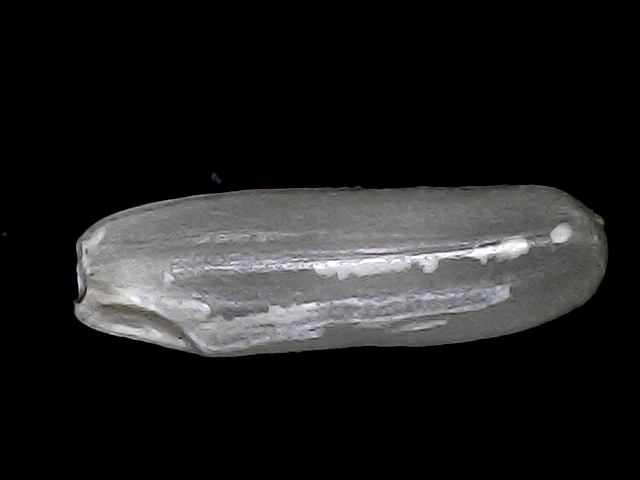
Rice variety: BRRI102